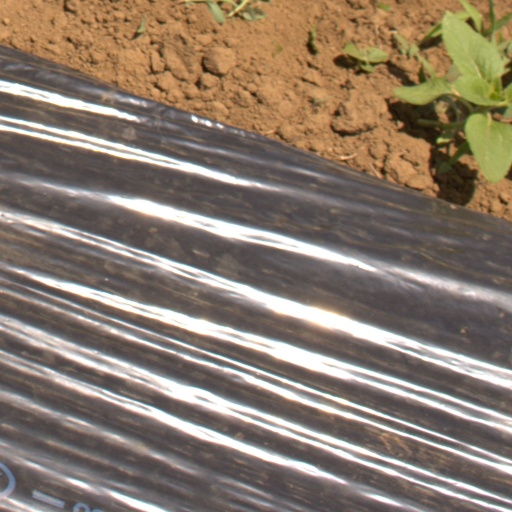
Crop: Jerusalem artichoke